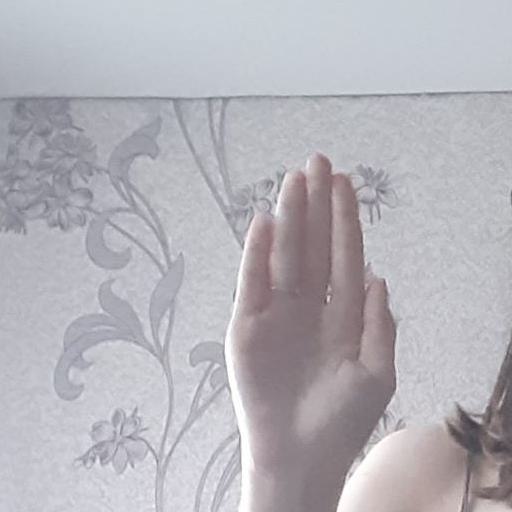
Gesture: stop